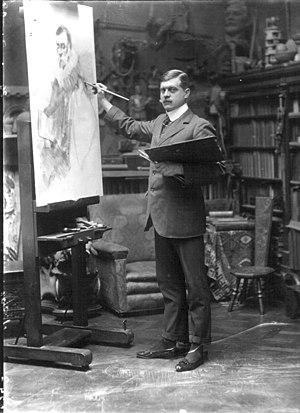
John Hassall est un illustrateur britannique.